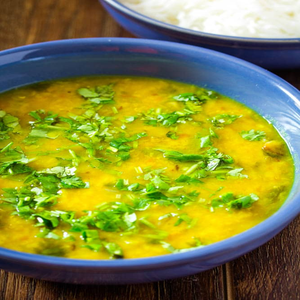
Dish: dal